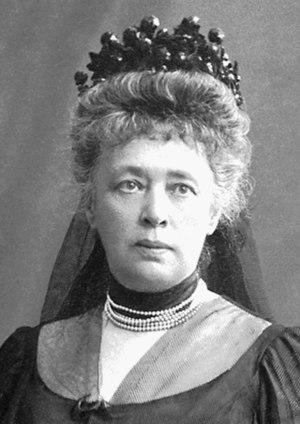
Le prix Nobel de la paix récompense « la personnalité ou la communauté ayant le plus ou le mieux contribué au rapprochement des peuples, à la suppression ou à la réduction des armées permanentes, à la réunion et à la propagation des progrès pour la paix » selon les volontés, définies par le testament, d'Alfred Nobel. Cela comprend la lutte pour la paix, les droits de l'homme, l'aide humanitaire et la liberté.